Chidira

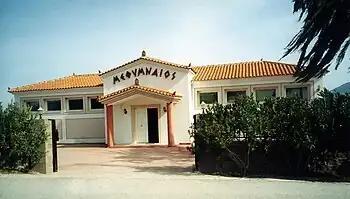
<a href="http%3A//www.lesbianwine.net">Methymnaeos Winery

Methymneos Winery, owned by Ioannis Lambrou, is located in Chidira. The winery produces organic wines made exclusively with the "Chidiriotiko" grape variety of Lesbos. The acidic, sulfuric soil of Chidira gives Methymnaeos wines a strong minerality and prevents vine diseases, thus favoring organic farming. Methymneos is the first commercial bottled wine in the history of the renowned ancient "Lesbian wine". Tours to the winery, offered every year in July, August and September by the owner himself, are free of charge.